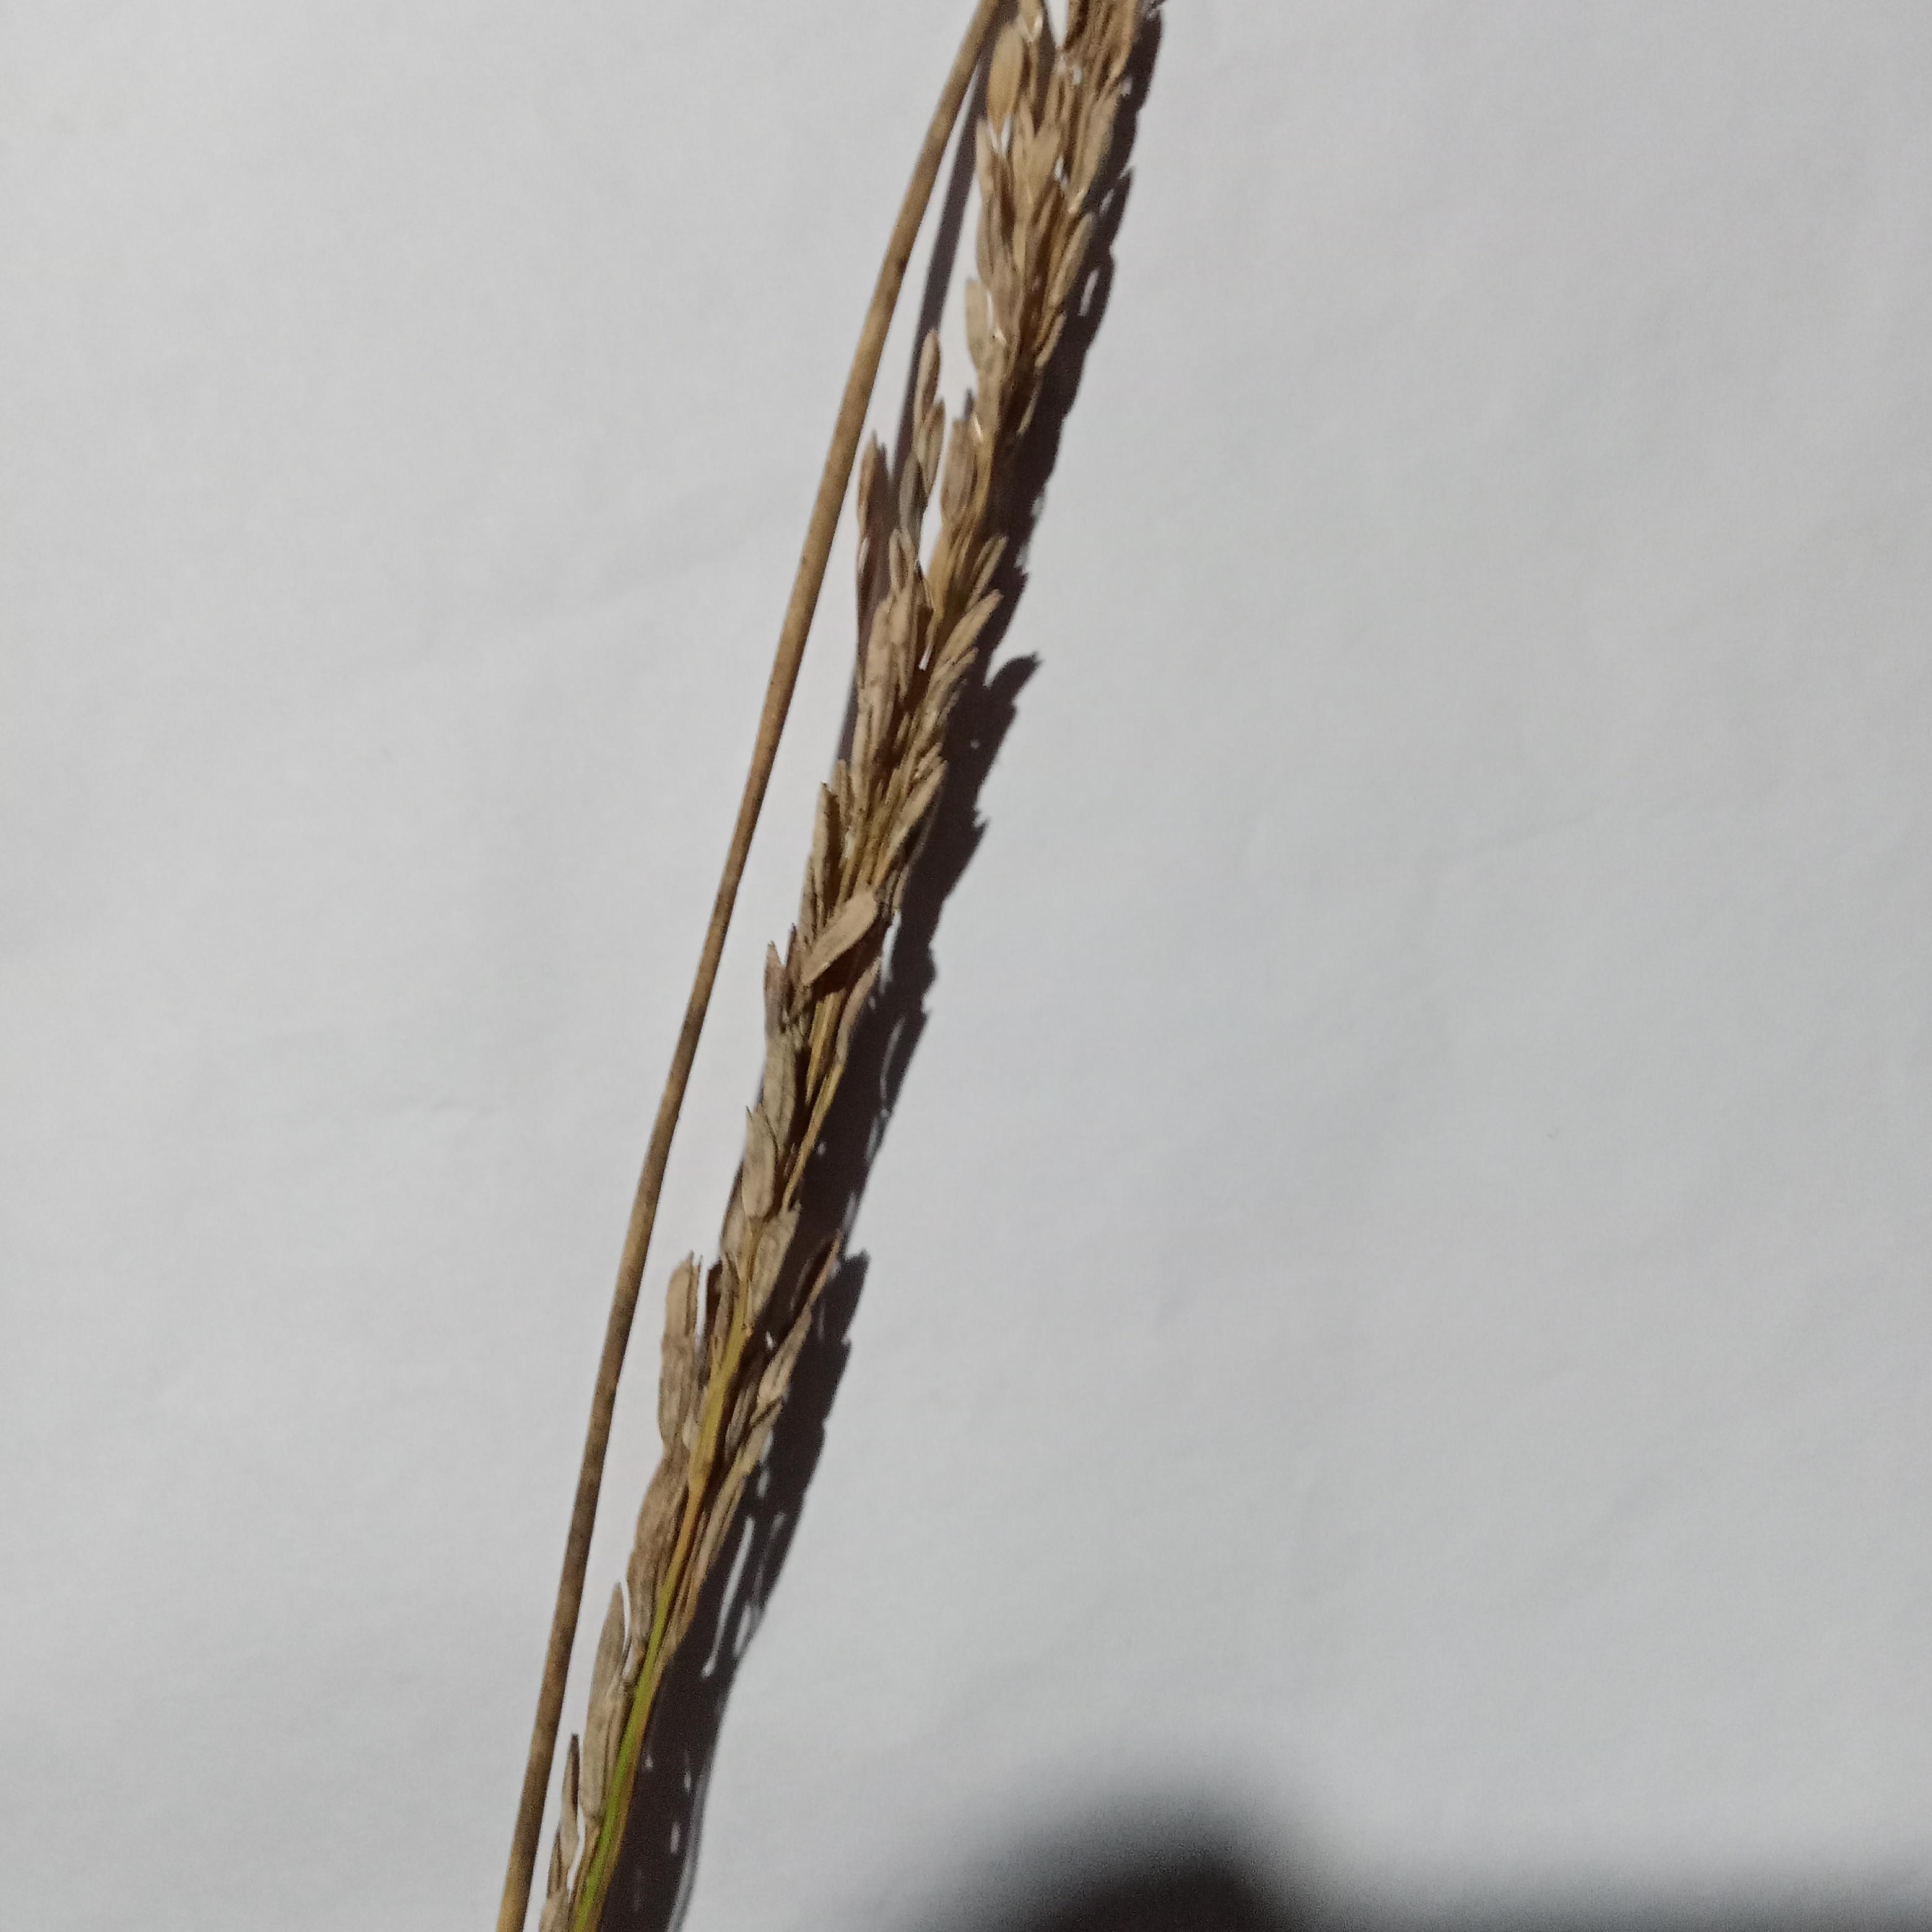
Label: Rice___Neck_Blast